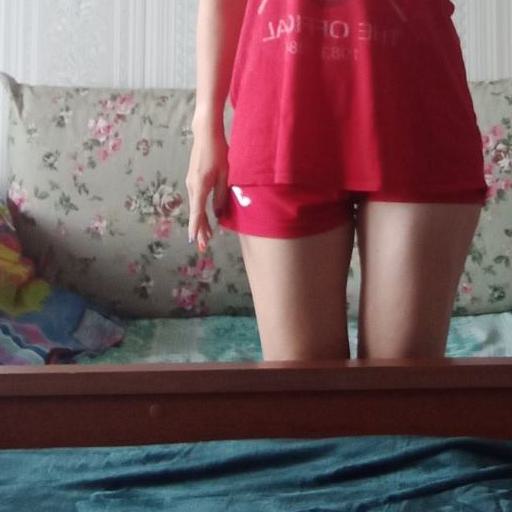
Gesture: no_gesture